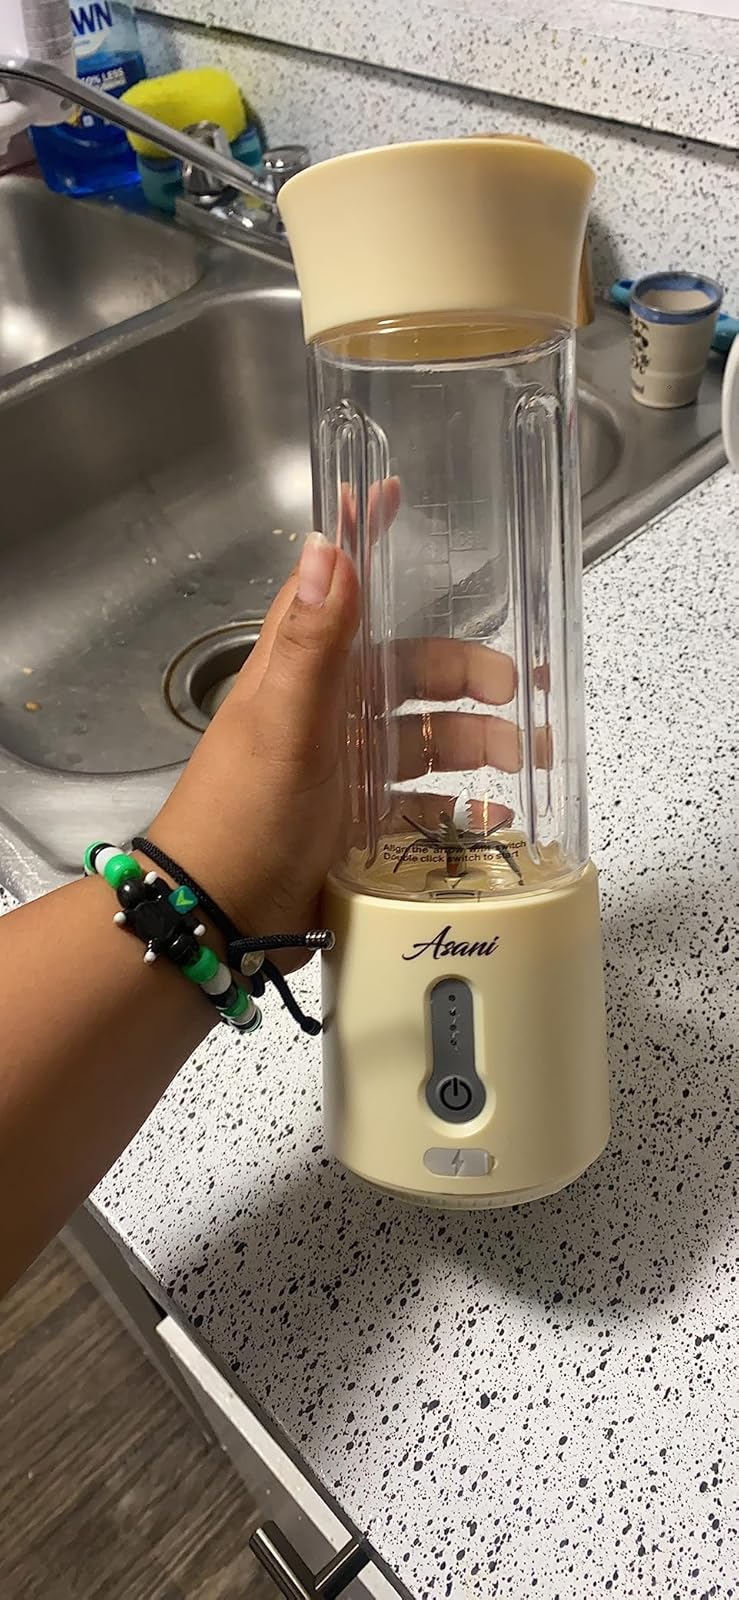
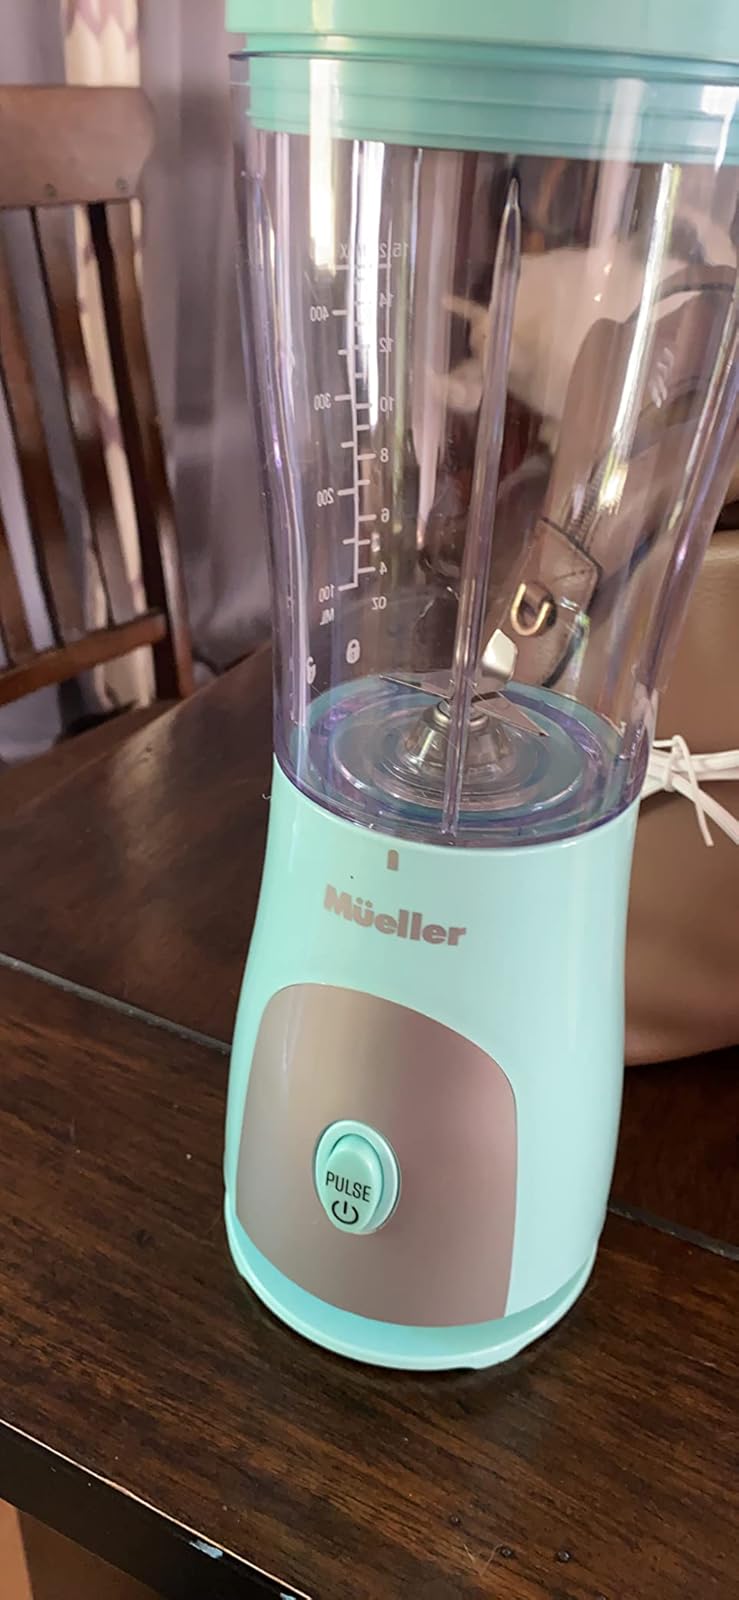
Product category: items_blender
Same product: no